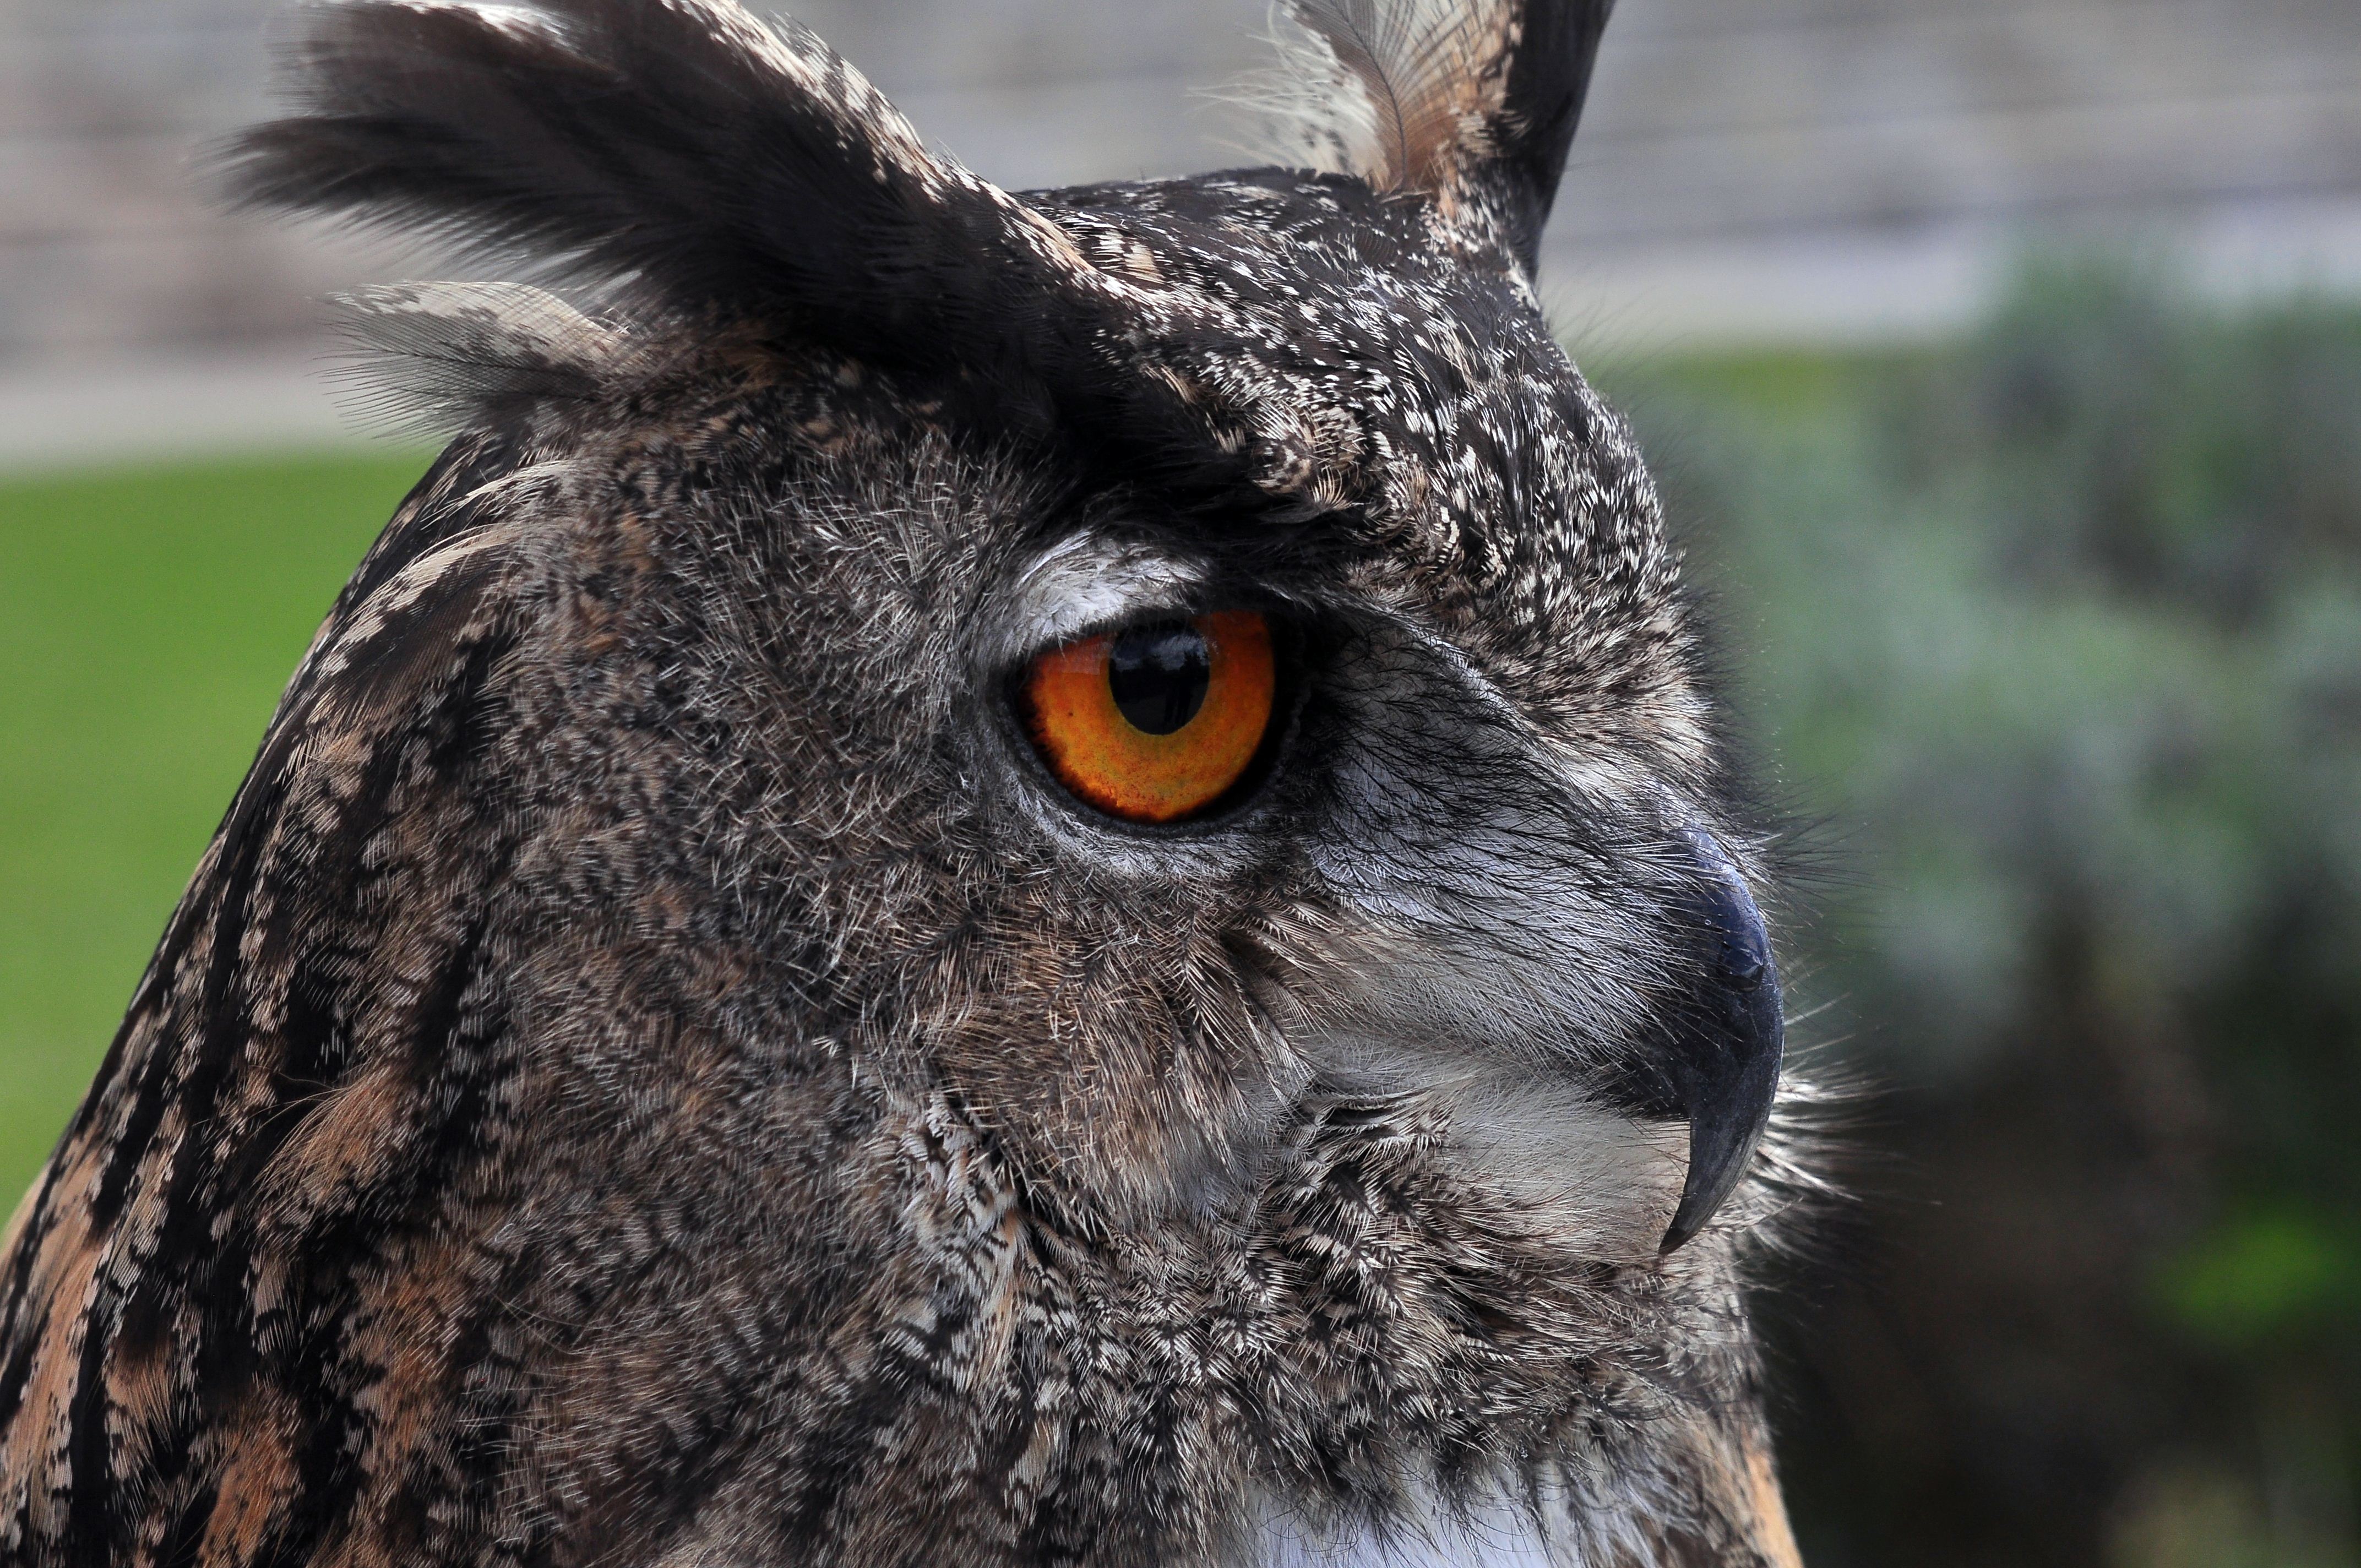
nature, bird, wildlife, beak, owl, fauna, bird of prey, close up, animals, vertebrate, cantabria, naturaleza, espaa, buho, nikond90, ggl1, gaby1, animales, sigma50500mm, 50500, gabrielcorua, xelodegalicia, cabrceno, cabrcenocantabriaespaa